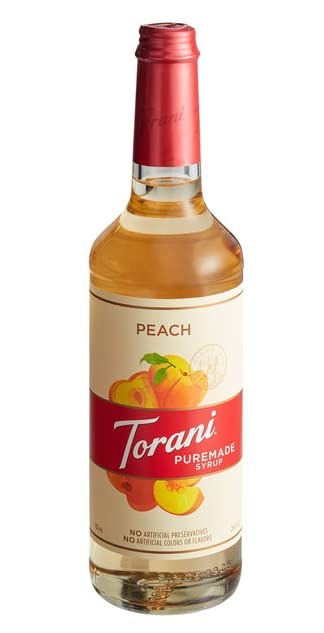
Item Name: Torani Puremade Peach Syrup, 750 ml
Bullet Point 1: PEACH SYRUP: This syrup delivers the flavor of orchard fresh, ripe & juicy peaches. It's the perfect syrup for flavoring hand-crafted sodas, teas, lemonades and cocktails without compromise.
Bullet Point 2: THE PUREMADE DIFFERENCE: Our Puremade Syrups deliver amazing flavor with pure cane sugar, natural flavors and all GMO-Free ingredients. They contain no artificial colors, flavors or preservatives. Comes in a shatterproof plastic bottle.
Bullet Point 3: EMBRACE YOUR INNER FLAVORISTA: Torani makes a wide array of syrups & sauces in tantalizing flavors to help you create your own homemade coffeehouse favorites, fruity delights & custom soda creations.
Bullet Point 4: AUTHENTIC COFFEEHOUSE FLAVOR: From caramel to French vanilla to hazelnut—& everything in between—our syrups & sauces are here to help you create tantalizing lattes, cappuccinos, cold brews & frappes.
Bullet Point 5: MIX UP SOME MAGIC: Discover how our syrups can help you make truly creative flavored teas, lemonades, smoothies, Italian sodas, coffees, cocktails, mocktails, snow cones, sparkling waters & more!
Product Description: This syrup delivers the flavor of orchard fresh, ripe and juicy peaches. GMO-free with no artificial flavors, colors or preservatives, it's the perfect syrup for flavoring hand-crafted sodas, teas, lemonades and cocktails without compromise.
Value: 1.0
Unit: Count

Price: 17.67